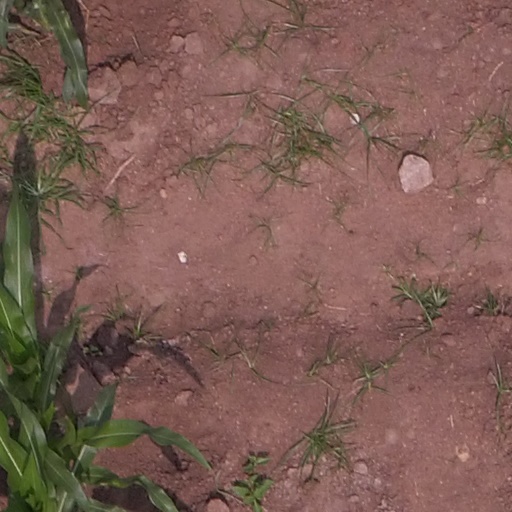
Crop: maize; corn